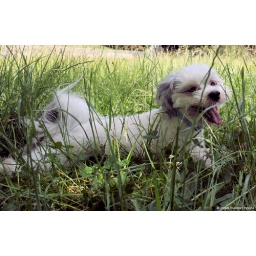
The grass was very tall ... he reminds me of a tiger in the grass.